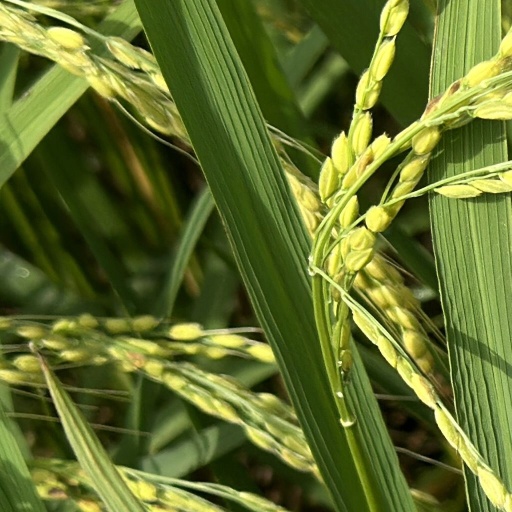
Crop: rice